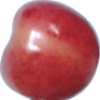
Label: Cherry Rainier 1